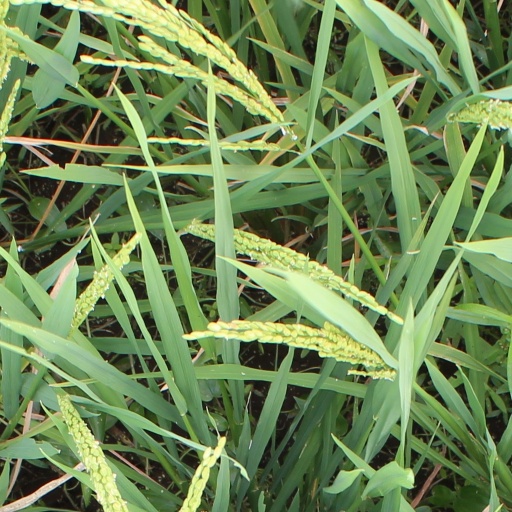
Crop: rice